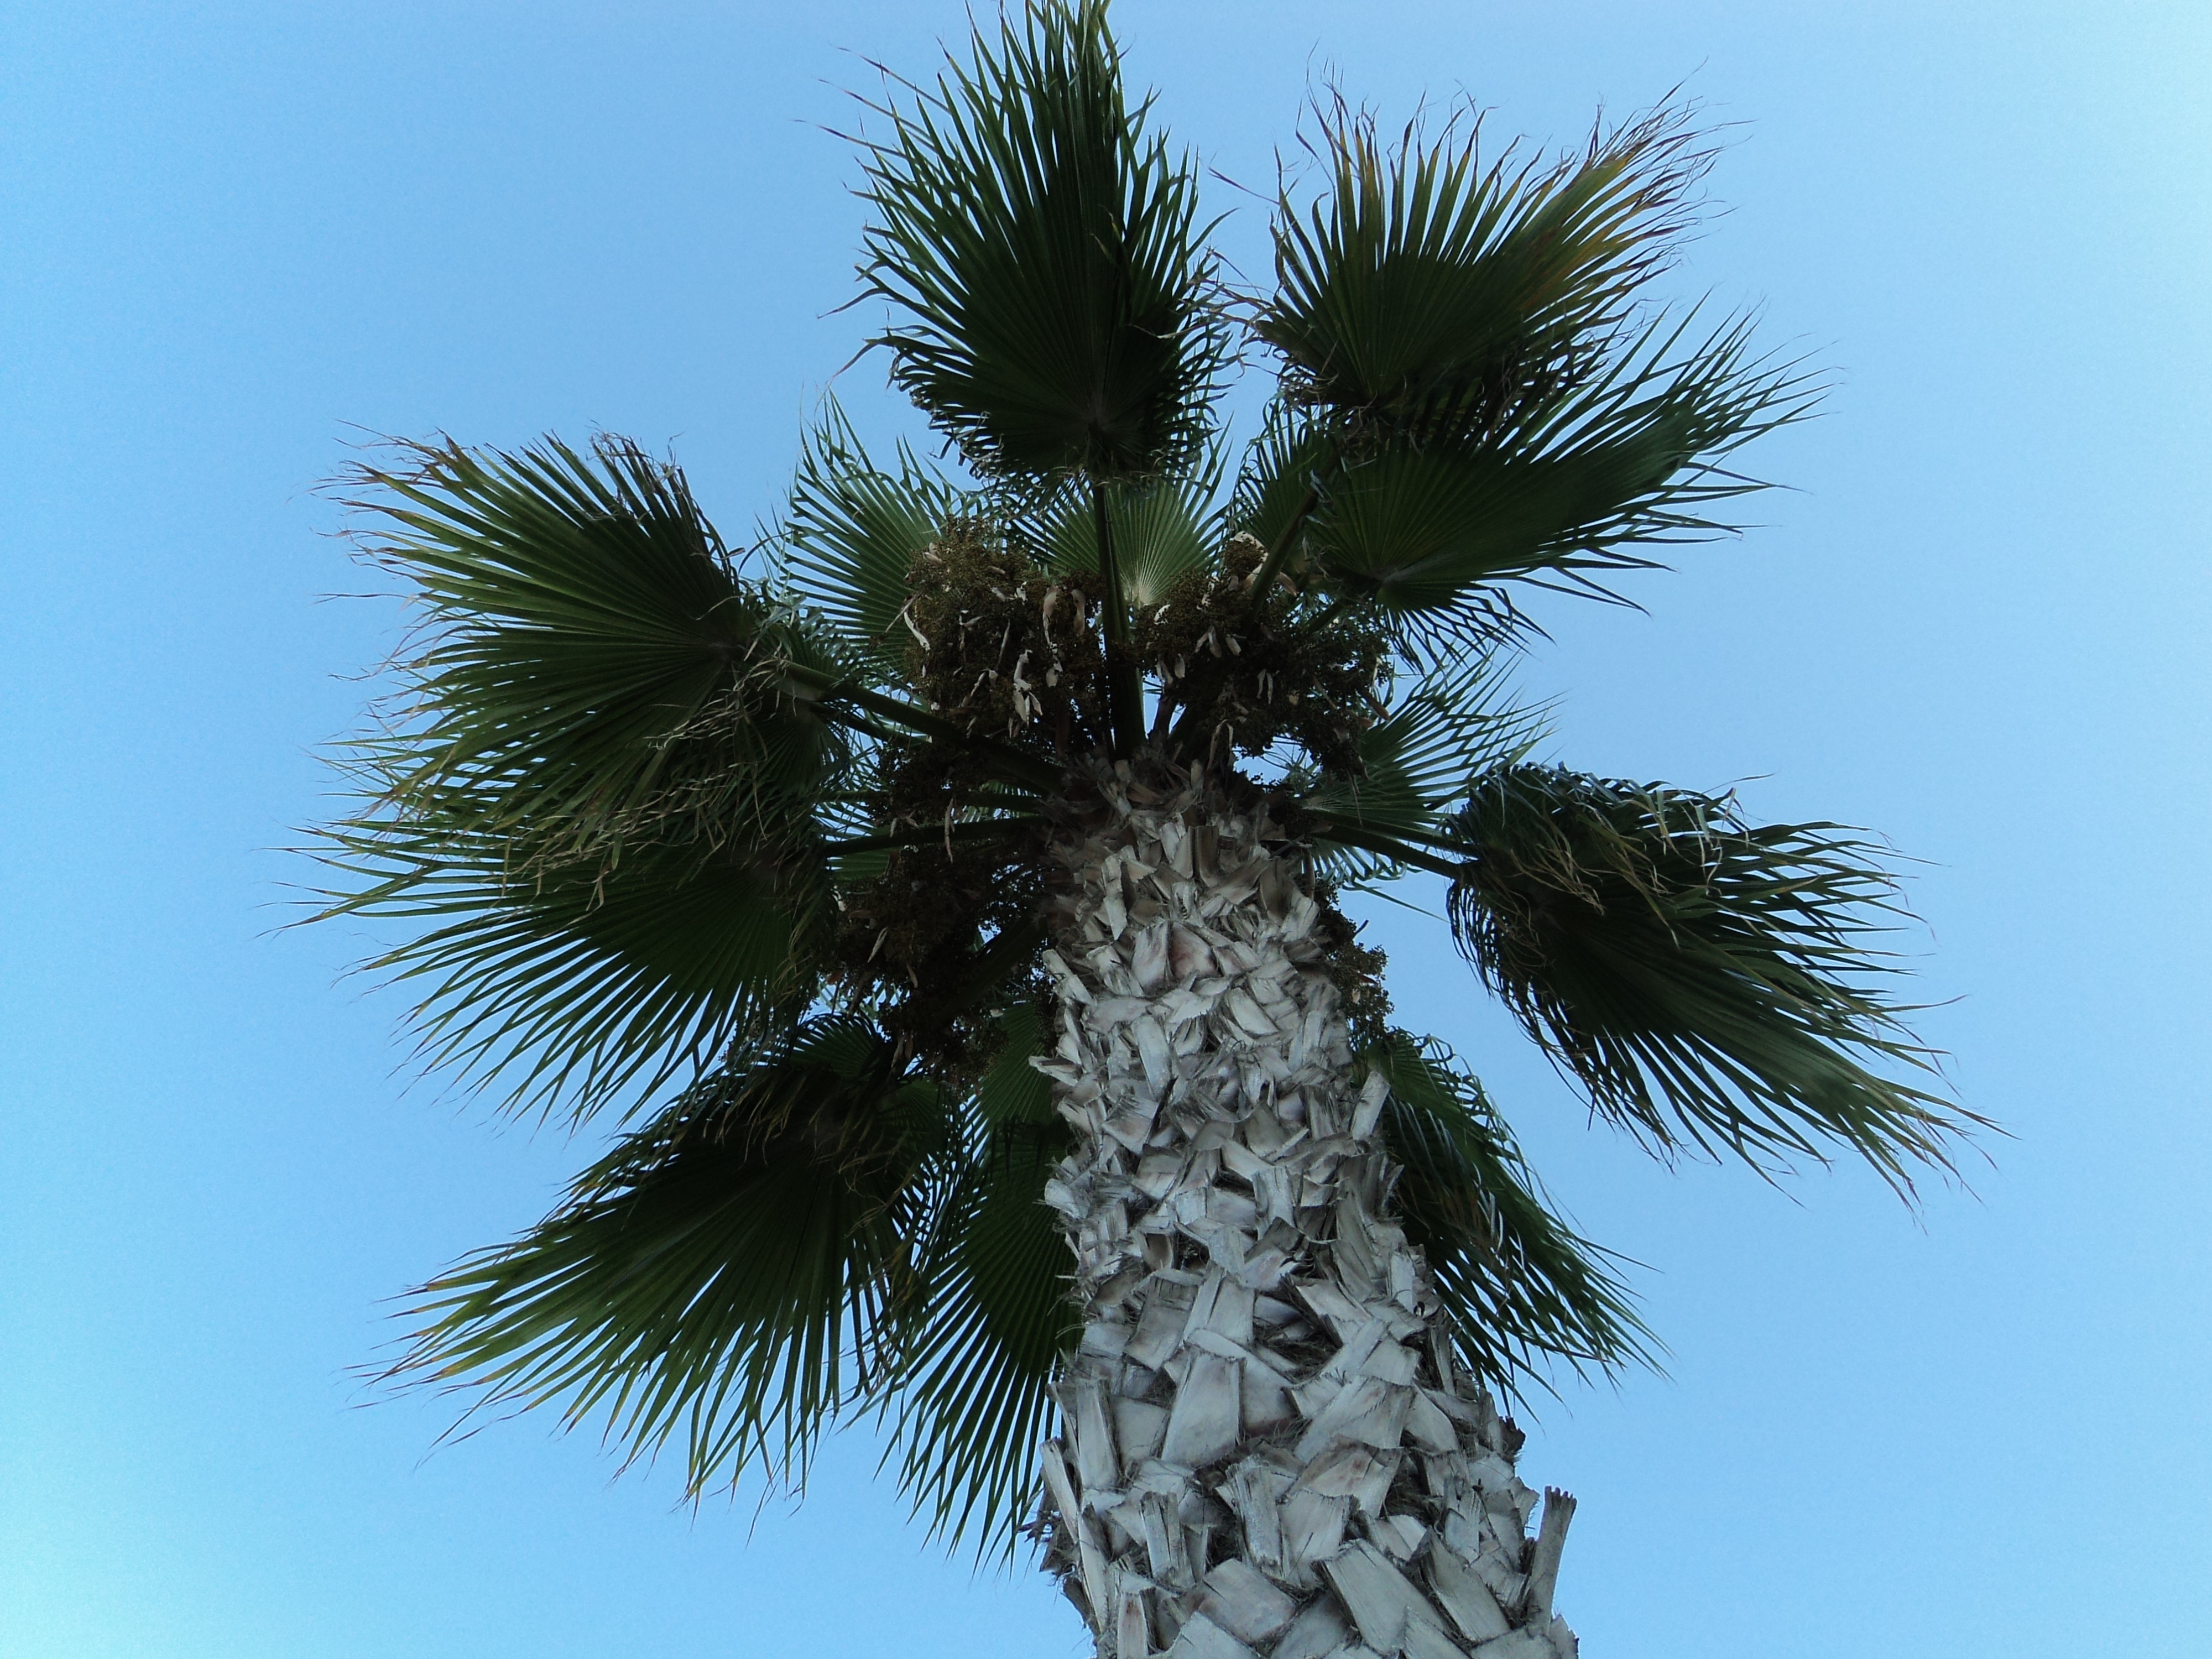
tree, branch, plant, flower, palm, produce, botany, flora, turkey, flowering plant, date palm, plant stem, woody plant, land plant, arecales, palm family, borassus flabellifer